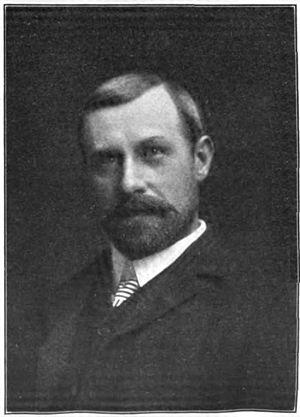
John Turner est un anarcho-syndicaliste, communiste libertaire britannique qui fonda et devint secrétaire général du Shop Assistants' Union.